Ponce de Leon Springs (Atlanta)

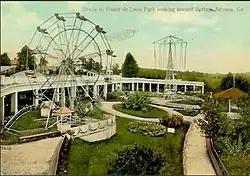
A color image of an amusement park from the early 20th century, showing several rides, including a Ferris wheel

By the 1860s, the spring was under the private ownership of John Armistead. Around this time, the spring started to become a major source of Atlanta's water supply after Yancey Springs, another freshwater spring in the city, had been filled in in 1868 to make way for a new railroad in the city. By 1870, Ponce de Leon Springs had also become a popular day trip destination for Atlanta citizens. With the spring's popularity well-established, Armistead began bottling the water and established a residential water delivery service by 1871. That same year, the Atlanta and Richmond Air-Line Railway constructed a railroad near the spring, which was located at the foot of its embankment. This railroad would later come under the ownership of Southern Railway. In 1872, an amphitheater with a dance pavilion was constructed near the spring, and that same year, a local businessman established an omnibus service to the spring, with a one-way fare of $0.50. The service ran between the spring and Kimball House in downtown and helped to increase tourism to the spring. At the time, it was one of only a handful of public parks in the area, alongside Oglethorpe Park, Oakland Cemetery, and a small park near Atlanta City Hall. Around this same time, Richard Peters, a co-owner of the Atlanta Street Railway, took notice of the increasing popularity of the spring and had a route created to the location. This route, a part of the railway's Nine-Mile Circle, was an extension of their Peachtree Street line and followed a path that would later become known as Ponce de Leon Avenue, one of the most traveled thoroughfares in the city. The line opened in June 1874 and charged a fare of $0.10, which was twice the amount the railway charged for their other routes. This increased price was due to the remote location of the spring, which was in a sparsely populated area, and the line only ran for six months out of the year, as few people visited the spring during the winter. Additionally, the railway had had to construct a bridge across Clear Creek to reach the spring. By 1884, another rail company, the Gate City Street Railroad, had also established a line to take people from downtown to the spring. In 1875, an article in "The Atlanta Constitution" called the spring "Atlanta's Charming Suburban Resort". By this time, a bath house had also been built at the spring, and there were numerous vendors selling fruit and ice cream to the visitors. A ten-pin bowling alley was added by 1879, the same year that the spring was discussed in the national publication "Harper's New Monthly Magazine", and by 1881, the spring was receiving several thousand visitors annually. The popularity of the spring during this time was part of a larger nationwide trend of trolley parks that had become popular in large cities throughout the United States.